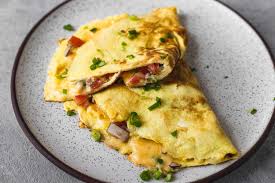
Label: omelette